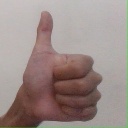
अक्षर: थ